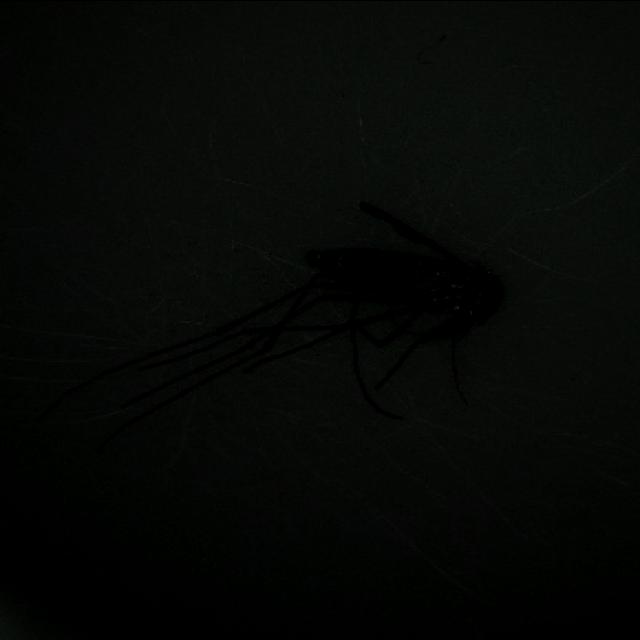
Species: aedes_albopictus